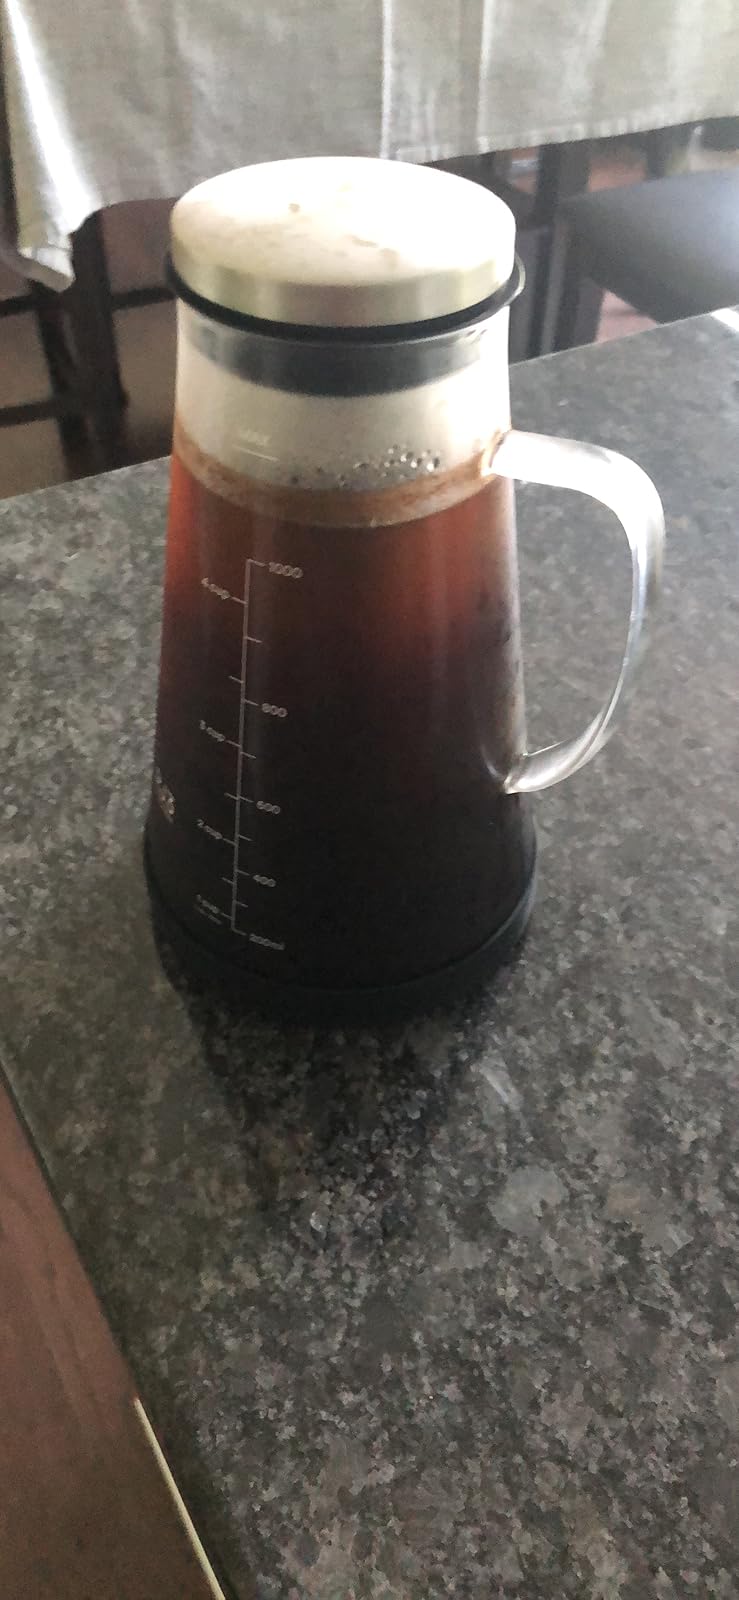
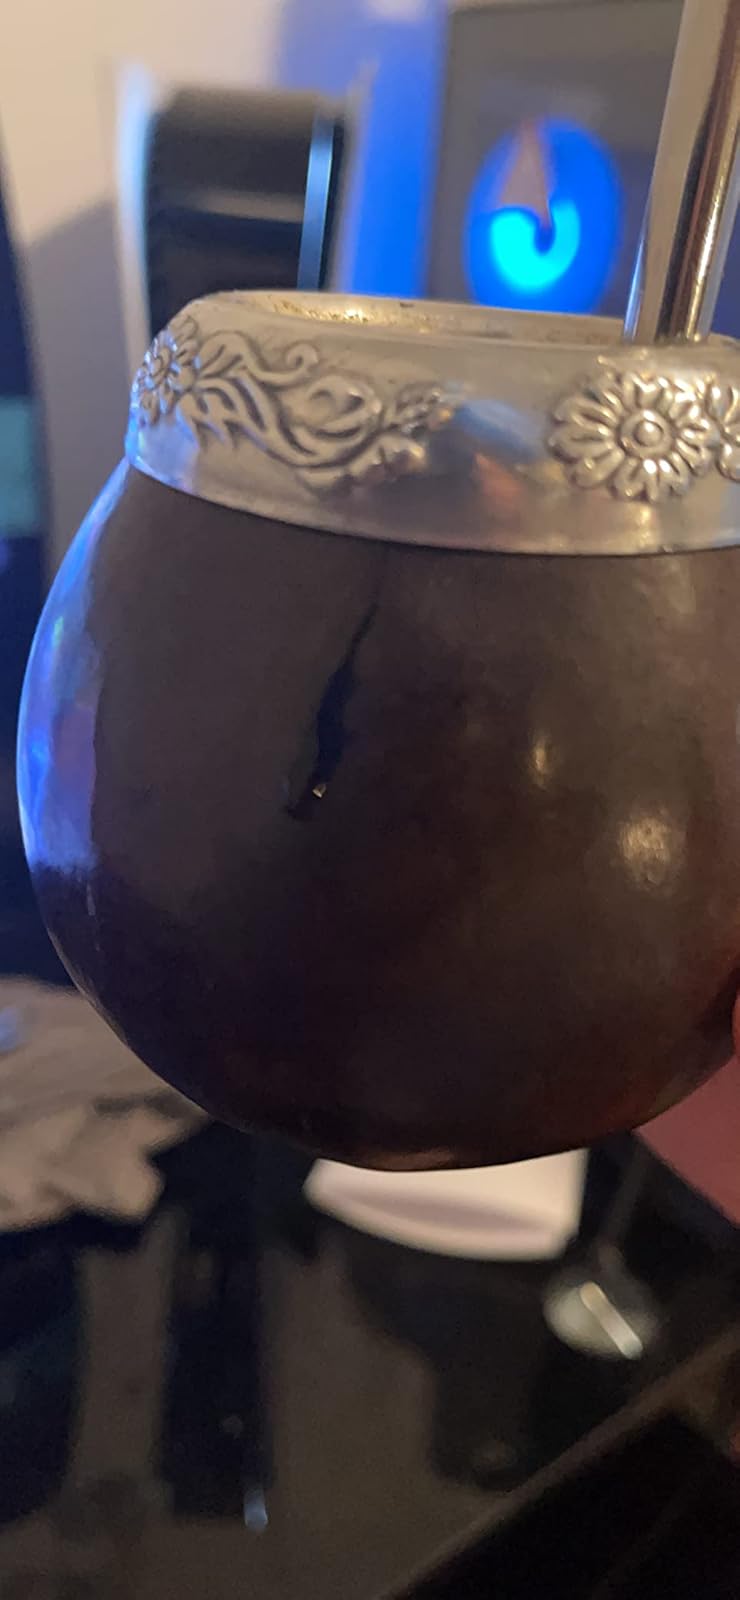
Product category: items_tea
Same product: no